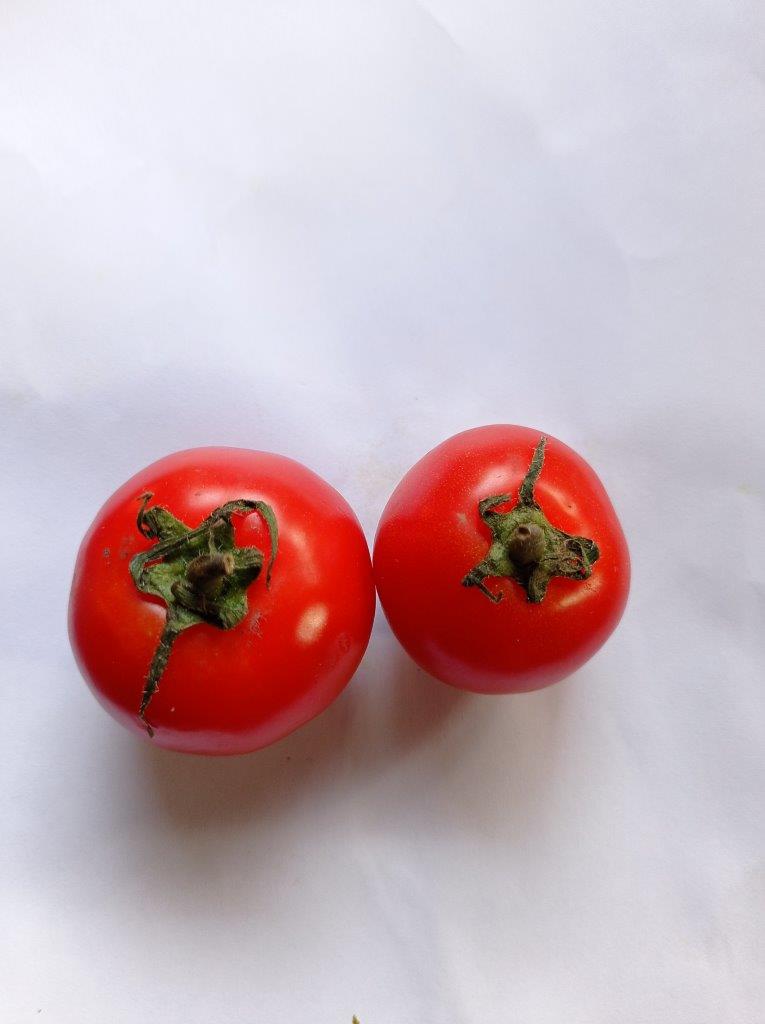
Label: Fresh